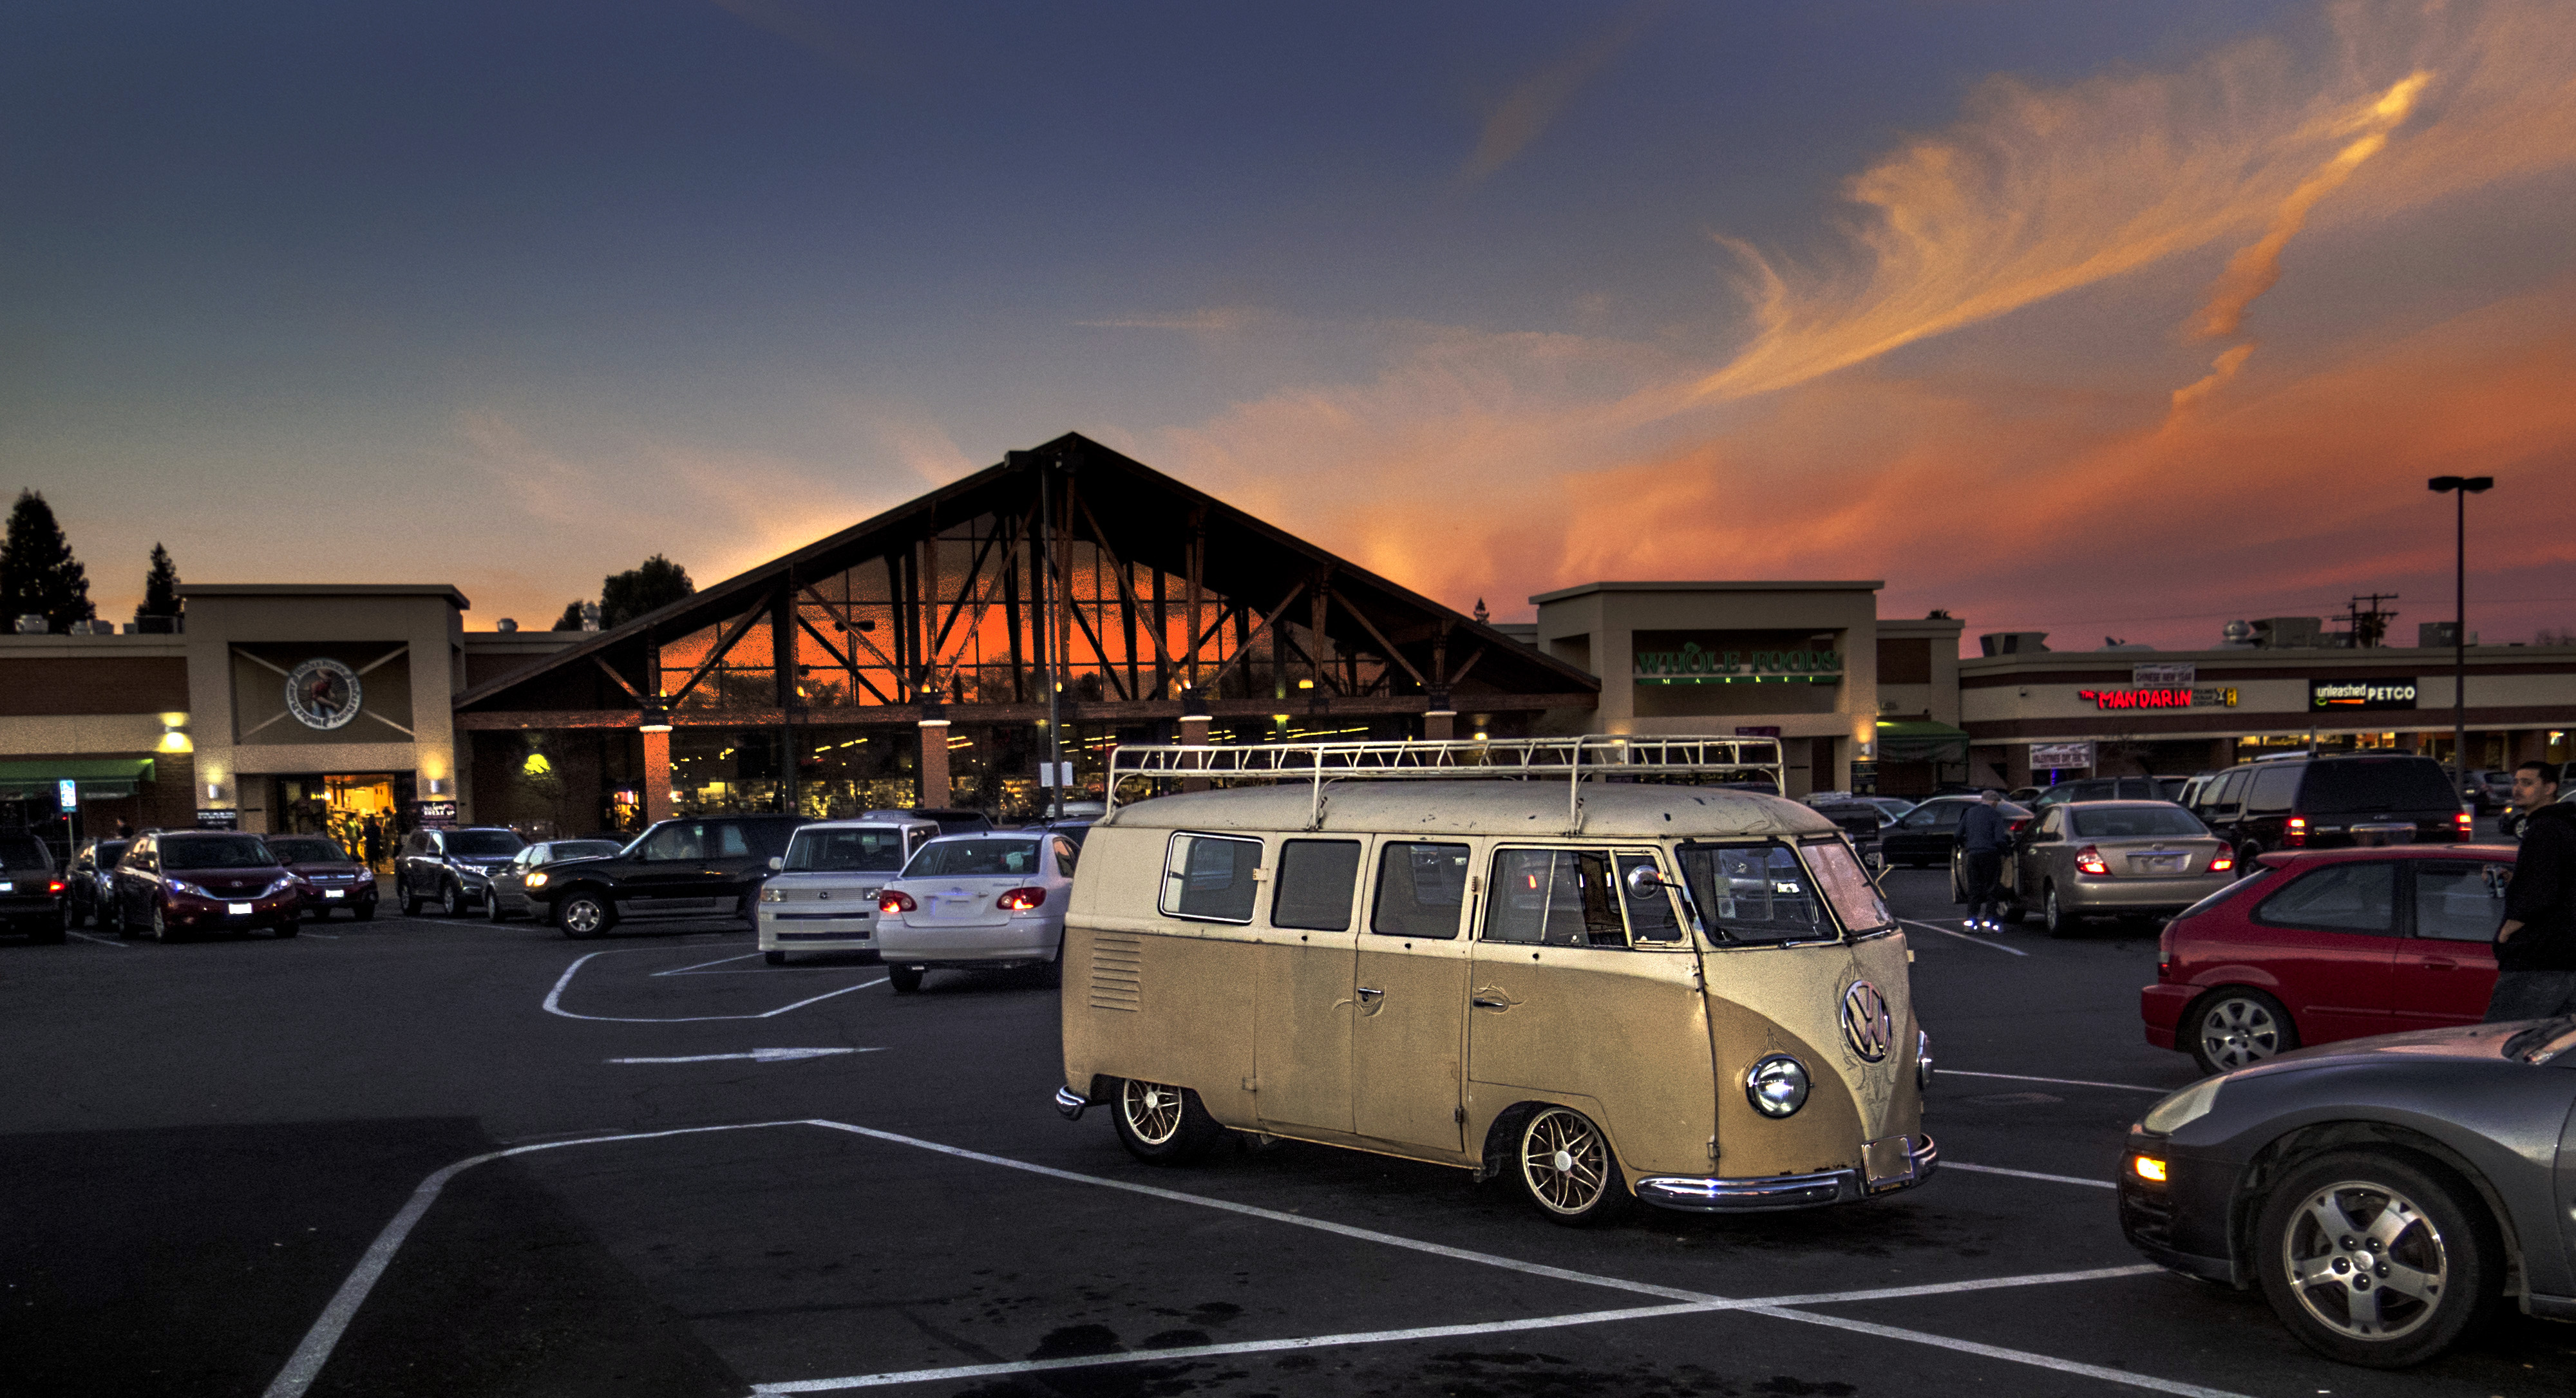
sunset, car, vw, transport, evening, vehicle, bus, transporter, sacramento, wholefoods, t2, type2, wokswagen